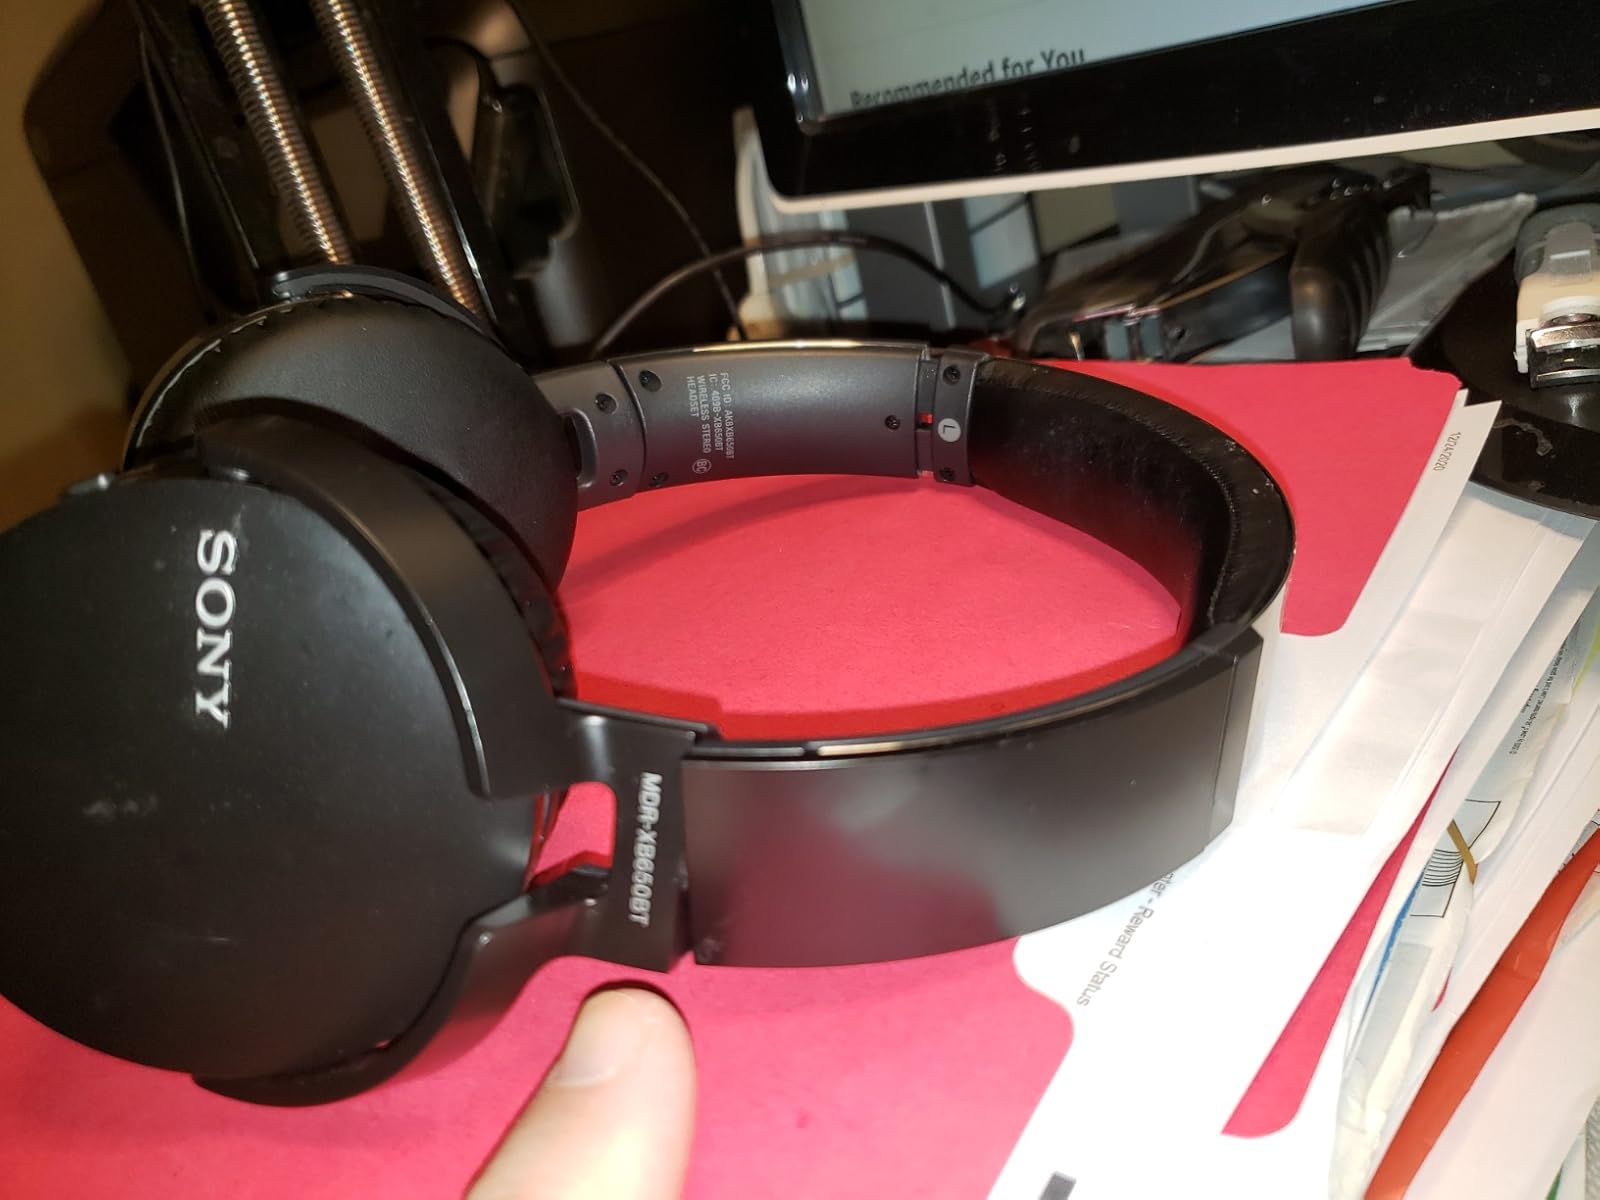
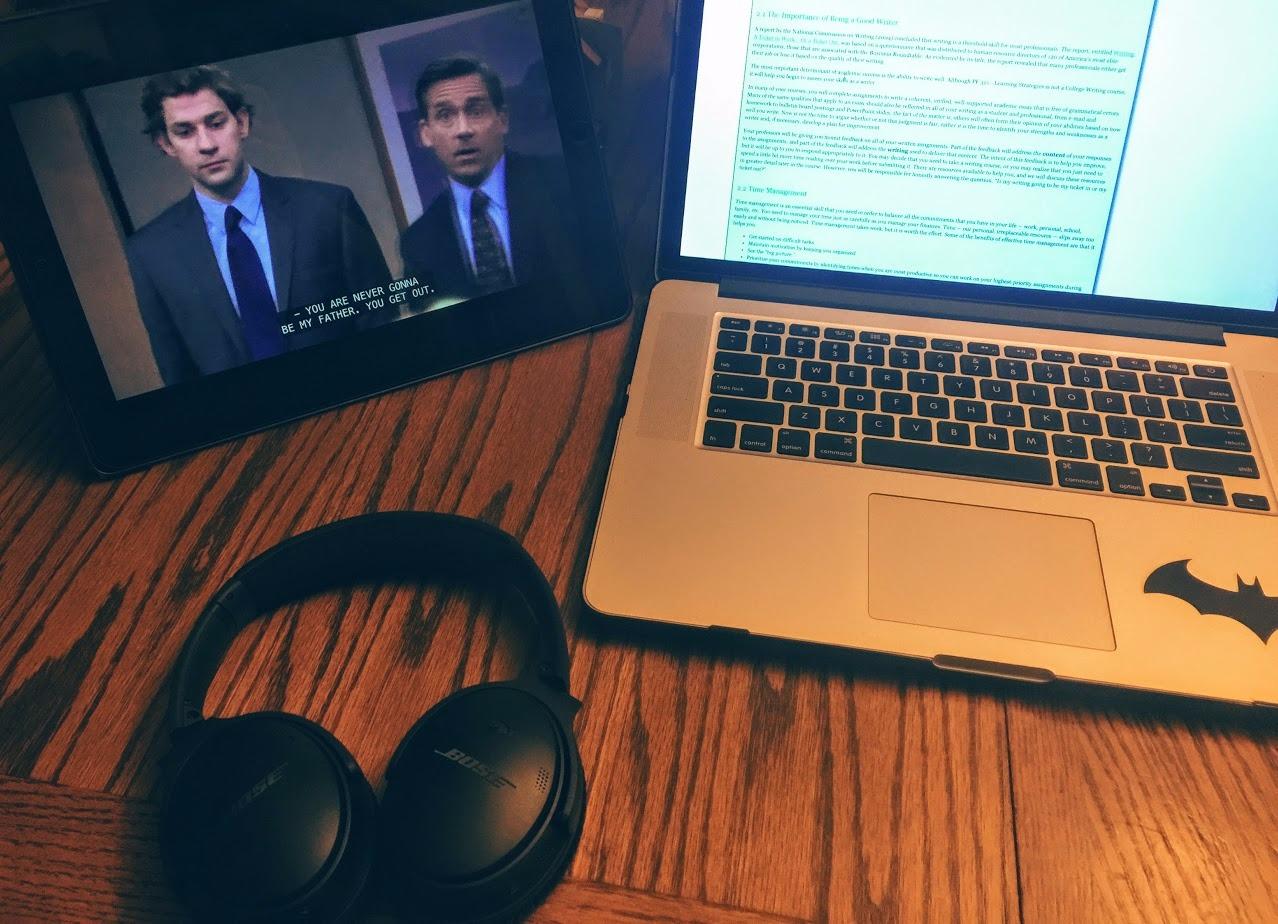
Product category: headphones
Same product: no